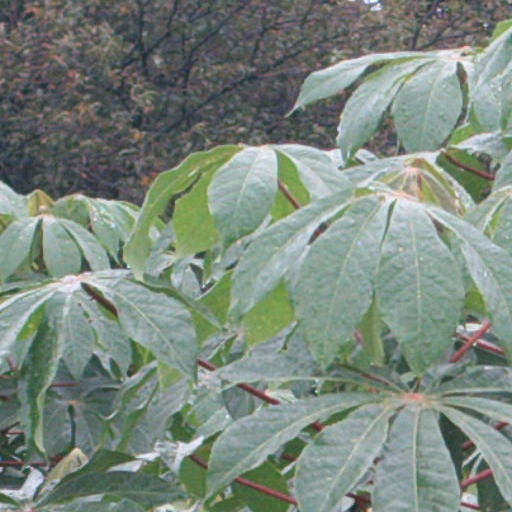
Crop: cassava